Patrik Eler

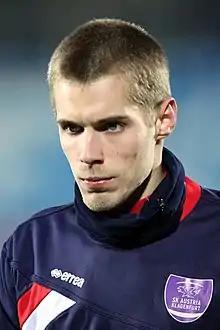
Eler with Austria Klagenfurt in 2015

Patrik Eler (born 13 June 1991) is a Slovenian professional footballer who plays as a forward for Adria.